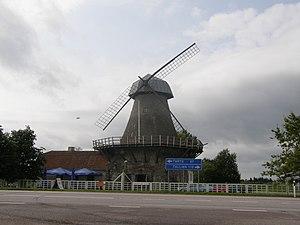
Adavere est un petit bourg de la commune de Põltsamaa du comté de Jõgeva en Estonie.